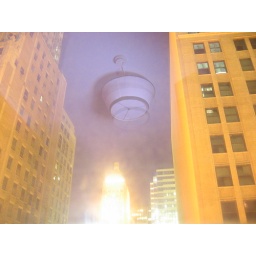
the lamp in the sky